Brad Teare

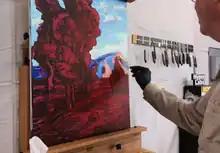
Brad Teare working on "Summer Cottonwoods"

Brad Teare (born 1956) is an American artist and illustrator. He has worked in woodcuts and as a Western landscape artist in oils.